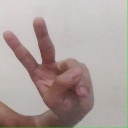
अक्षर: ऐ